Treaty of Warsaw (1920)

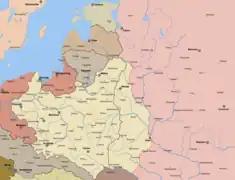
Polish–Ukrainian Kiev offensive at its height, June 1920—just before the Soviet counteroffensive would retake Ukraine and approach Polish capital, Warsaw, itself.

The treaty was signed on 21 April in Warsaw (it was signed at night 01:40 LST from 21 onto 22, but it was dated as of 21 April 1920). In exchange for agreeing to a border along the Zbruch River, recognizing Poland's annexation of western Ukraine, which included Galicia as well as the western portions of Volhynian Governorate, Kholm Governorate, and other territories (Article II), Poland recognized the Ukrainian People's Republic as an independent state (Article I) with borders as defined by Articles II and III and under ataman Petliura's leadership.